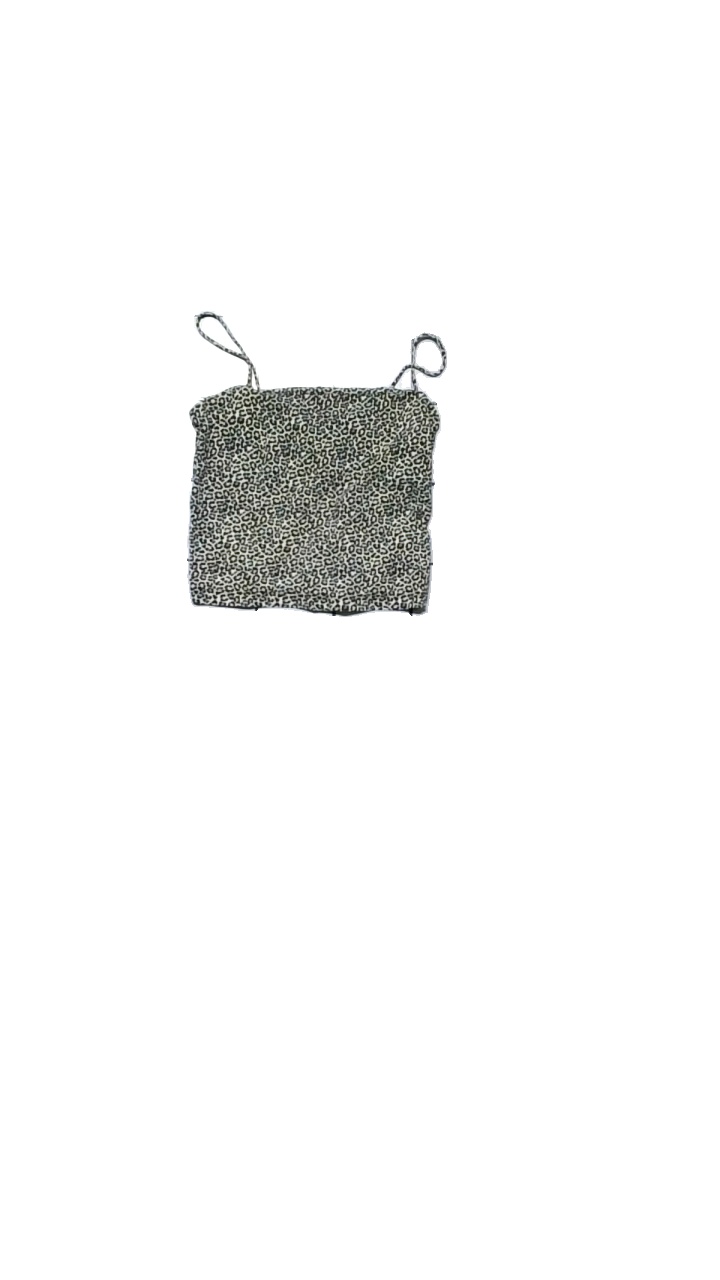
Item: Tank Top (Ladies)
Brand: Gina Tricot
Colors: Black, Beige, Multicolor
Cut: Cropped, Tight
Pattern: Animal print
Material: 95% cotton, 5%elastane
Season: All
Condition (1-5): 4
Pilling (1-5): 4
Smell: Minor
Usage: Reuse
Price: <50